Sarah Lynn Dawson

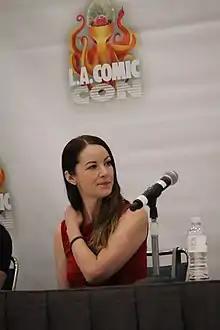
Dawson in 2019

She was born in The Lake District in England. and she spent a large part of her childhood growing up in Qatar, in the Middle East where she started acting at the age of seven when she was cast in a community theatre show. She was in the local theatre companies’ productions and danced ballet and tap. She also made films as a child. She went to a boarding school in the UK where she was in more theatre productions and she later attended the University of Leeds, where she received a BA Hons Degree in Sociology.